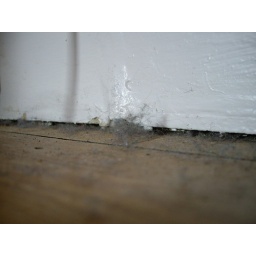
Yeah this has been here since Xmas.Believe it or not the floor beneath is a nice, pale, shiny pine.